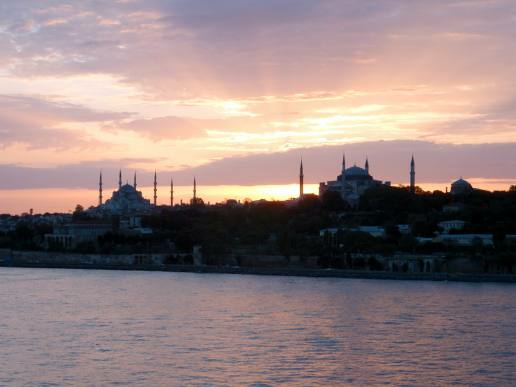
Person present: No